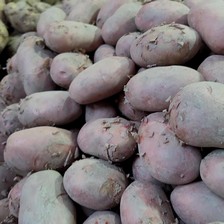
Label: others